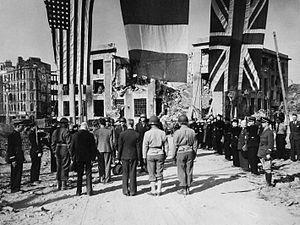
Cette photo est la plus connue de la libération de Brest, car elle figure dans de nombreux livres sur l'histoire de Brest. Elle a été prise par un photographe de l’armée américaine, le 20 septembre 1944, lors de la cérémonie de Remise de la ville par le général américain Troy H. Middleton au maire Jules Lullien. Le lieu de prise de vue est le haut de la rue de Siam. On peut voir en fond la poste en ruine. Les drapeaux des alliés flottent au-dessus des militaires de l’armée américaine et des autorités communales. Scan d'un tirage original avec retouches.
1ᵉʳ janvier : remaniement ministériel. Le pronazi Joseph Darnand est nommé secrétaire général au maintien de l'ordre.
Jules Lullien était un commerçant et homme politique français. Il est élu juge au tribunal de commerce et est nommé président de la délégation spéciale du 18 septembre 1944 au 18 mai 1945. Il est maire de Brest du 18 mai 1945 au 26 octobre 1947.